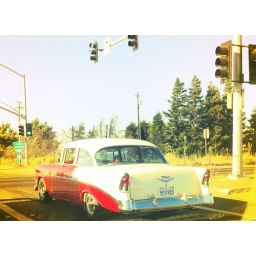
Seen this car on my way home from work right by my house